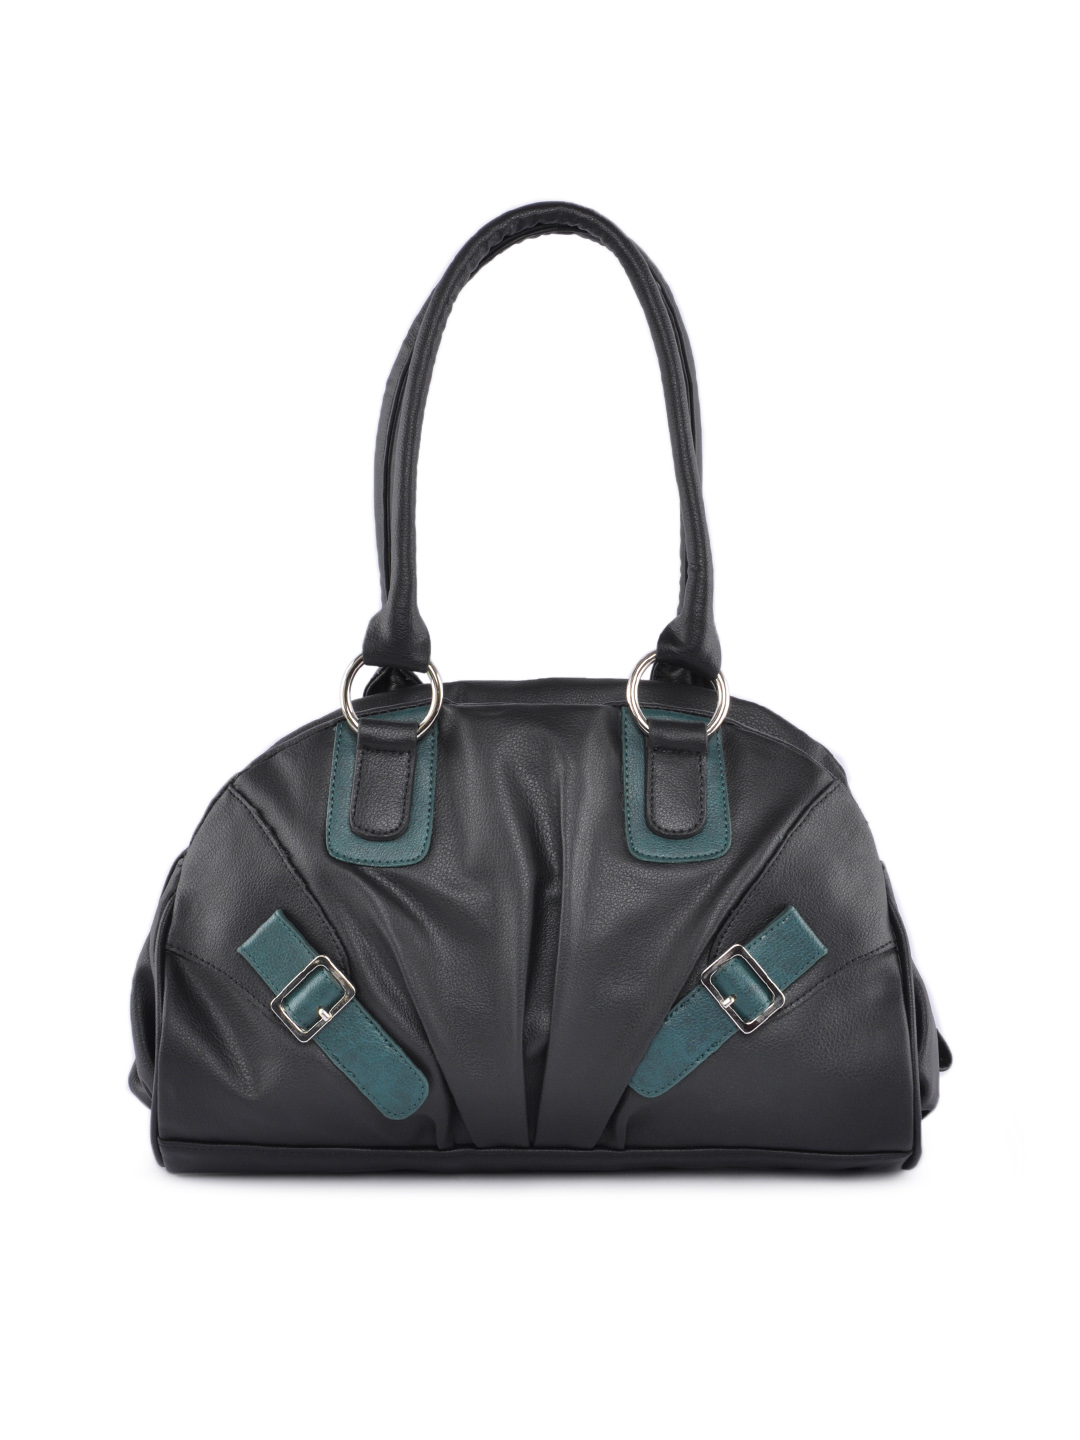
Baggit Women Black Ishqiya Taj Handbag
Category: Accessories / Bags / Handbags
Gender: Women
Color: Black
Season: Winter 2015
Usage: Casual